Lithuanization

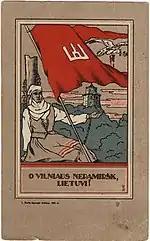
interwar Lithuanian propaganda poster depicting Gediminas' Tower, urging Lithuanians not to forget the lost Vilnius Region

Around the time of Lithuanian independence, the country began moving toward the cultural and linguistic assimilation of large groups of non-Lithuanian citizens (primarily Poles and Germans). The Lithuanian government was initially democratic, and protected the cultural traditions of other ethnic groups; a 1917 Vilnius Conference resolution promised national minorities cultural freedom. After World War I, the Council of Lithuania (the government's legislative branch) was expanded to include Jewish and Belarusian representatives. The first Lithuanian governments included ministries for Jewish and Belarusian affairs; when the Vilnius Region was detached from the country after Żeligowski's Mutiny, however, the largest communities of Belarusians, Jews, and Poles ended up outside Lithuania and the special ministries were abolished. In 1920, Lithuania's Jewish community was granted national and cultural autonomy with the right to legislate binding ordinances; however, partly due to internal strife between Hebrew and Yiddish groups their autonomy was terminated in 1924. The Jews were increasingly marginalized and alienated by the "Lithuania for Lithuanians" policy.